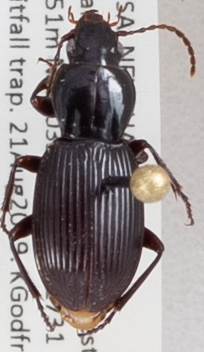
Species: Pterostichus tristis
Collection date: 2019-08-21
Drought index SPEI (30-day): -0.554
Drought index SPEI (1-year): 0.9
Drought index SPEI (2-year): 0.71